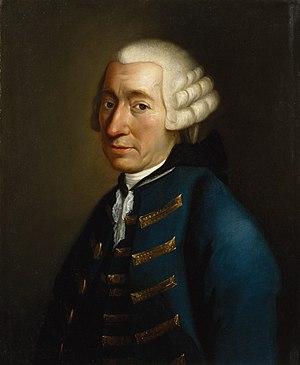
The Covent-Garden Journal, fondé le 4 janvier 1752, fut une publication périodique éphémère, surtout littéraire, éditée à Londres deux fois par semaine pendant la majeure partie de cette année. Il était presque entièrement financé par le dramaturge, essayiste et romancier Henry Fielding sous le pseudonyme de Sir Alexander Drawcansir, Knt. Censor of Great Britain. Le magazine cessa ses publications le 25 novembre et, de ce fait, fut le dernier magazine de Fielding, qui mourut le 8 octobre 1754.